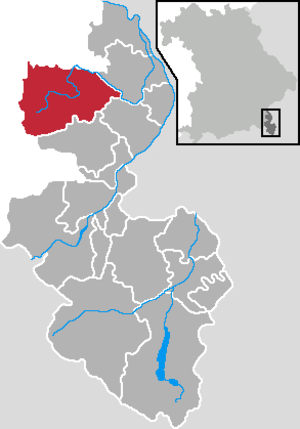
Teisendorf
Kort
Teisendorf er en købstad Landkreis Berchtesgadener Land i